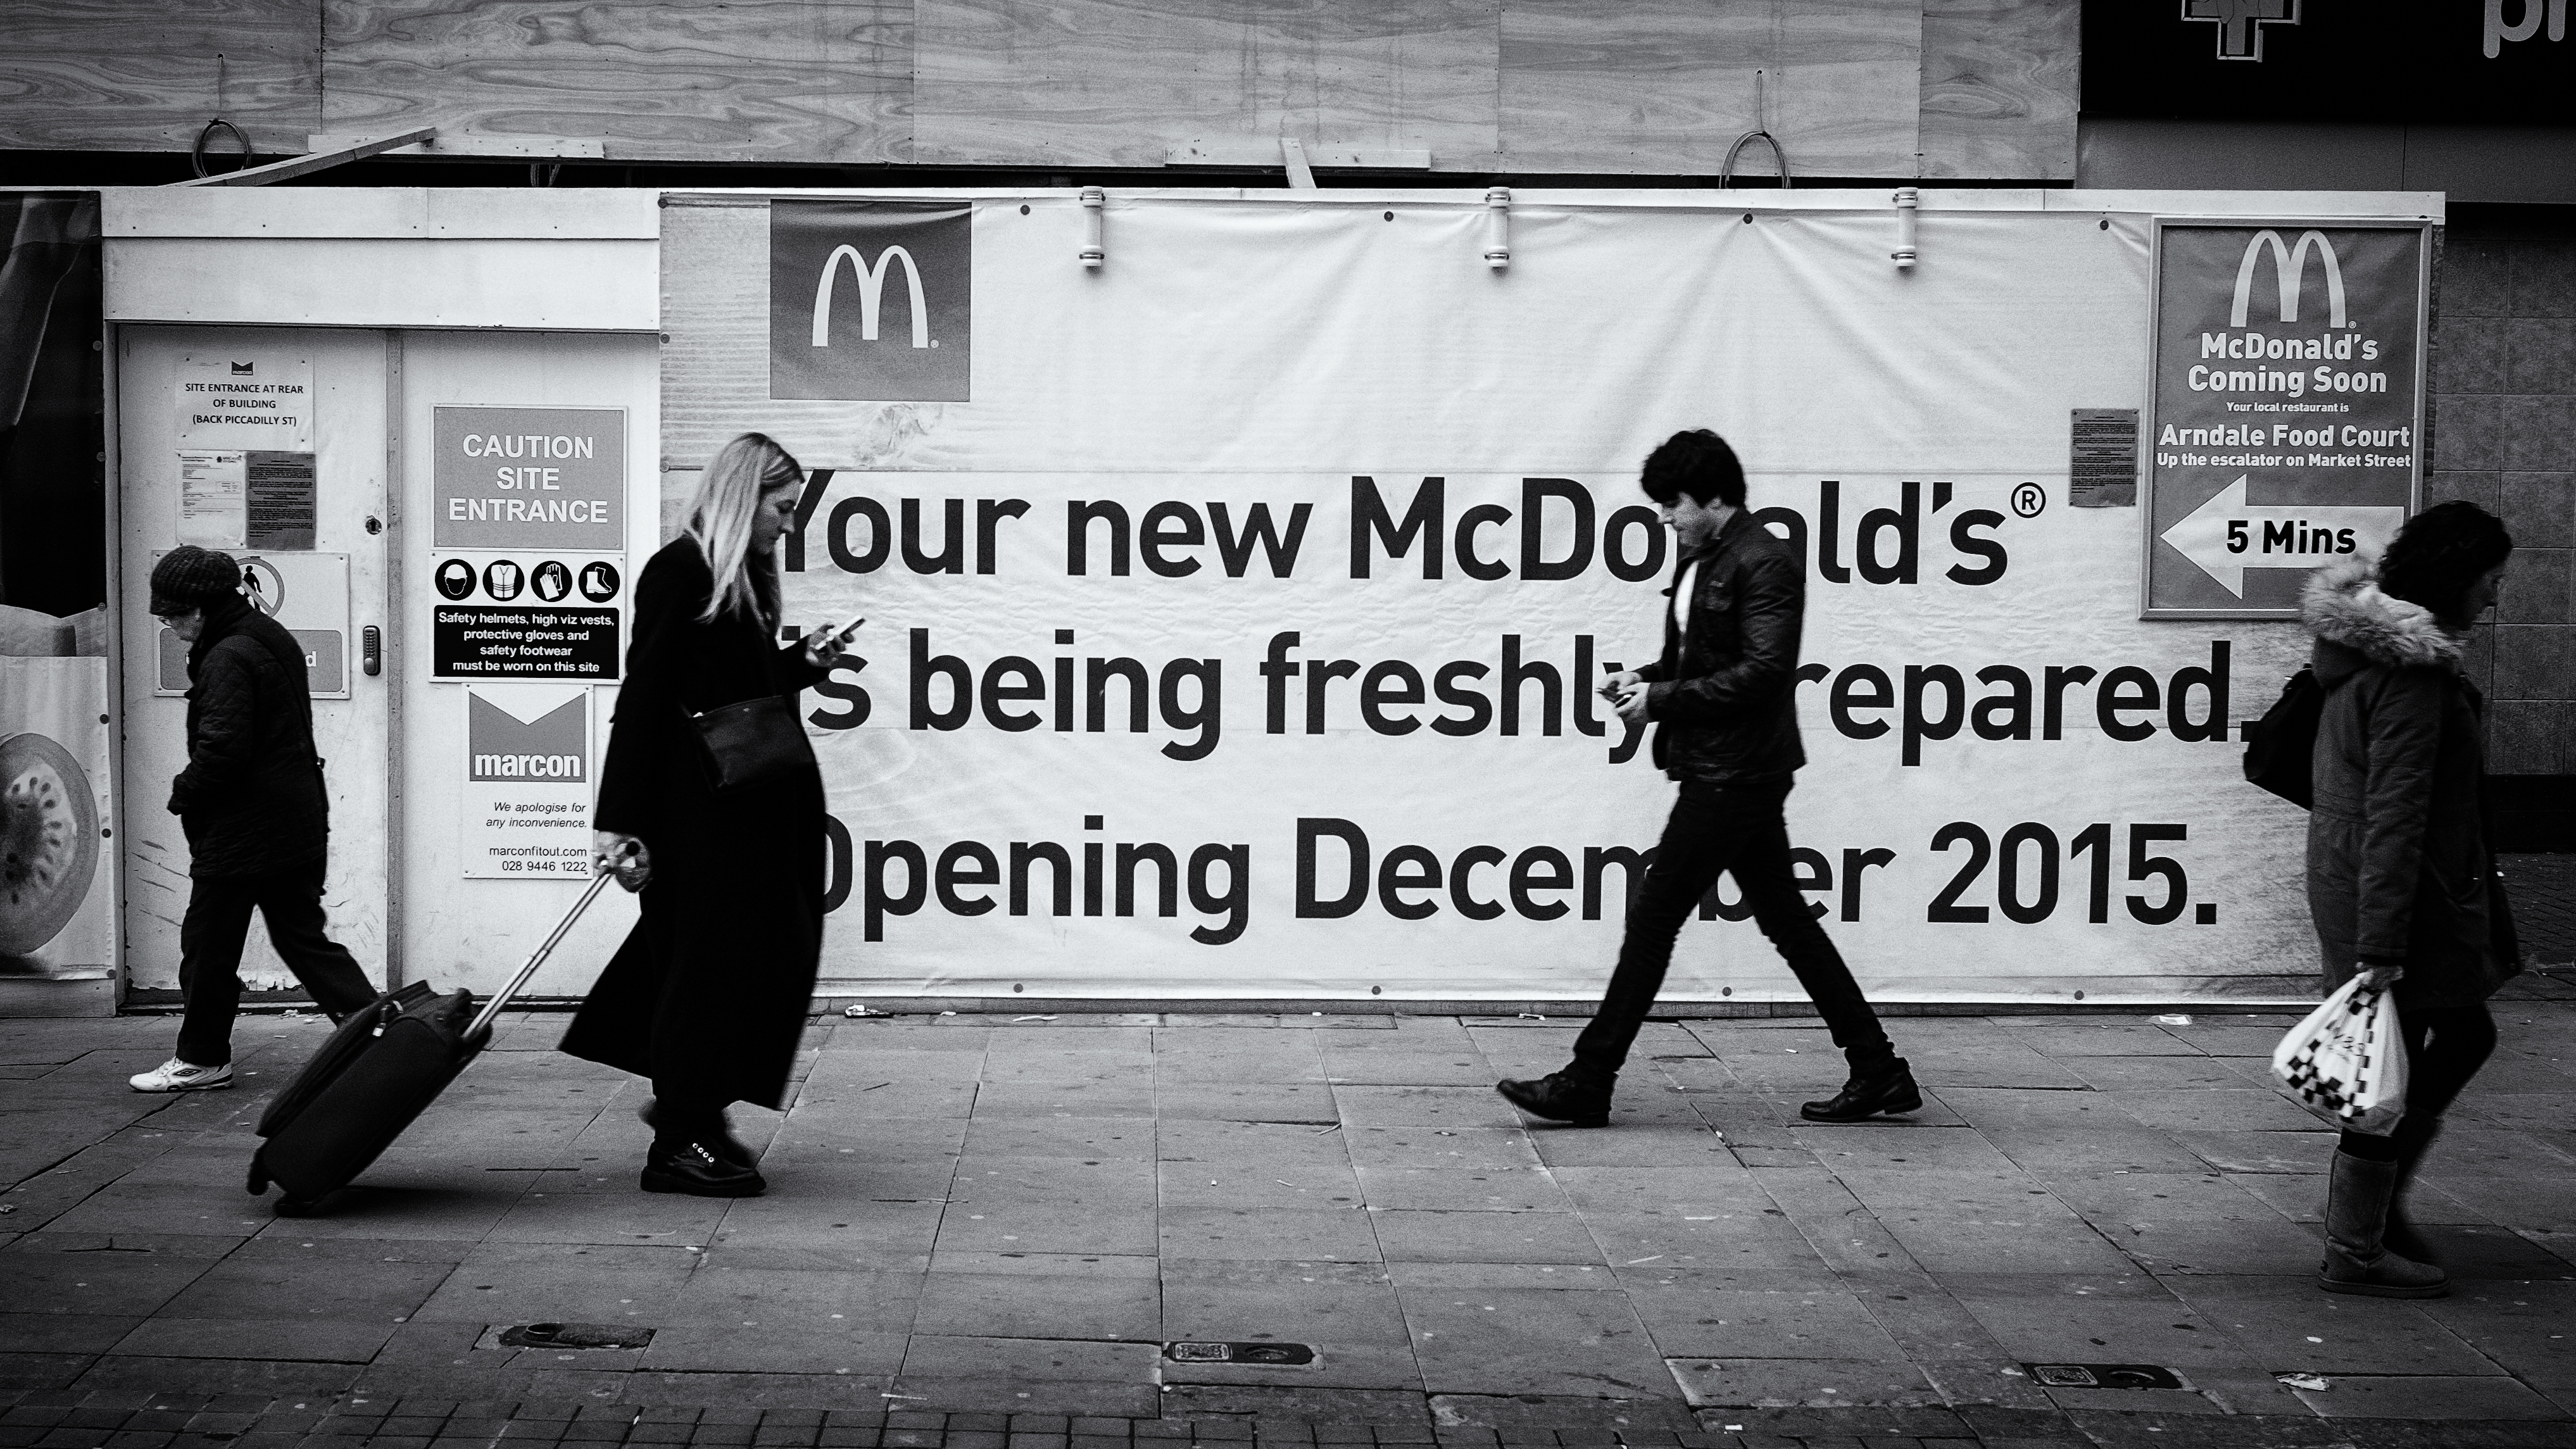
man, black and white, woman, road, white, street, crowd, black, monochrome, uk, streetogs, england, northwest, manchester, mcdonalds, infrastructure, photograph, demonstration, monochrome photography